The Two Brothers

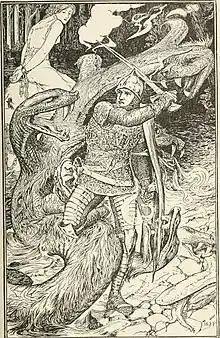
The knight in fierce battle against the Seven-headed serpent. Illustration from Andrew Lang's "The Pink Fairy Book".

The next morning, the princess was brought to the hill, and the king's marshal watched. The seven-headed dragon came and breathed fire, setting all the grass ablaze, but the animals trampled the flames out. The huntsman cut off six of its heads and its tail and had the animals tear it to bits. The princess distributed her necklace among the animals, and gave the huntsman her knife, with which he cut off the dragon's tongues. He was exhausted and told the lion to keep watch while he slept, but the lion was also exhausted, and told the bear to keep watch, and so on down to the hare, who had no one to tell to keep watch. The marshal cut off the huntsman's head and forced the princess to promise to say that he had rescued her.